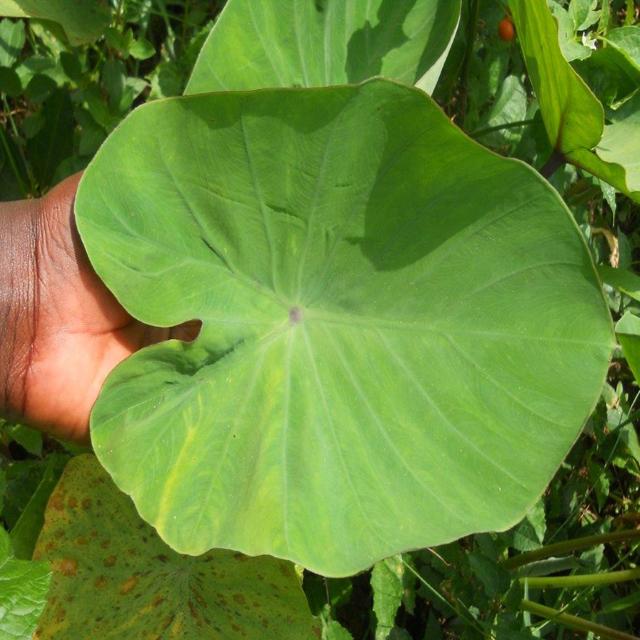
Label: Healthy